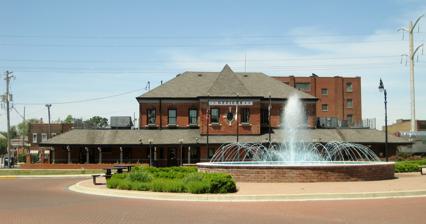
Building: Kankakee station
Country: United States of America
Year built: 1898
Amtrak station in the Illinois city of Kankakee Kankakee, IL General information Location 199 South East Avenue Kankakee, Illinois United States Owned by City of Kankakee Line(s) CN Chicago Subdivision Platforms 1 side platform Tracks 1 Connections River Valley Metro SHOW Bus (dial-a-ride) Other information Status Regular stop ( Illini / Saluki ) Flag stop ( City of New Orleans ) Station code Amtrak : KKI History Opened 1898 ; 127 years ago ( 1898 ) Passengers FY 2023 13,944 (Amtrak) Services Preceding station Amtrak Following station Champaign–Urbana toward New Orleans City of New Orleans Homewood toward Chicago Gilman toward Carbondale Illini and Saluki Former services Preceding station Illinois Central Railroad Following station Otto toward New Orleans Main Line Bradley toward Chicago Illinois Central Railroad Depot U.S. National Register of Historic Places Location Kankakee, Illinois , USA Coordinates 41°7′9.48″N 87°51′56.16″W / 41.1193000°N 87.8656000°W / 41.1193000; -87.8656000 Built 1898 NRHP reference No. 00000409 Added to NRHP April 28, 2000 Kankakee station is an Amtrak intercity train station in Kankakee, Illinois , United States. The station is a regular stop for the Illini and Saluki , and is a flag stop for the City of New Orleans , served only when passengers have tickets to and from the station.  The present station was built by the Illinois Central  Railroad in 1897. History The Illinois Central Railroad Company was founded in 1851. By 1853, newly founded Kankakee was connected Chicago , 56 miles (90 km) away. The first train pulled into the station on July 11, 1853. The rail connection reduced the travel time between the two cities from six days by wagon to three hours by rail. It also provided Kankakee with access to industrial resources in the north–south direction; the city was no longer dependent on the east–west Kankakee River . Kankakee was incorporated two years later. The original station was a small, wood-framed station. However, by the 1890s, it had fallen into disrepair and no longer conformed to city ordinances. The Illinois Central agreed to commission a new train station in 1897, which was completed the next year. The first train arrived at the new station at 7:30 a.m. on January 10, 1898. Frank Lloyd Wright traveled through the station on several occasions while designing two houses in Kankakee, remarking of the new building, "not a style of my choosing but good enough for the community." The city was also served by the New York Central Railroad at another station, with trains such as the James Whitcomb Riley , bound for Cincinnati. Telephones were installed in 1902, replacing the original telegraph wires. These lines were moved underground in 1911. Rail use declined in the 1930s, coinciding with the Great Depression and the increased use of automobiles. Furthermore, the Kankakee Electric Railway Company , which provided interurban service to the station, went out of business in 1933. The station saw a resurgence in the 1940s during World War II , when personnel training at Chanute Field in Rantoul would come to Kankakee on leisure time. The station has remained in continuous use since 1898. Historical services Historically, the station served trains on the Illinois Central's routes going southwest, south and southeast. The last of these, aside from the City of New Orleans, Illini and Saluki was the South Wind. to St. Louis: Green Diamond to New Orleans: City of New Orleans Panama Limited to Florida: Seminole South Wind Disposition today The station  has been on the National Register of Historic Places since the year 2000. By the late 1980s, the depot had fallen into disrepair. The city purchased the building from the Illinois Central in 1990 and finished a full restoration eight years later. The $1 million project was funded with $750,000 in city funds and private donations. Today, the northern end of the station is home of the Kankakee Railroad Museum. In popular culture In Steve Goodman's song " City of New Orleans " (popularized by Arlo Guthrie ) the train departs the Kankakee station. Bus Connections River Valley Metro : – Routes 1, 7, & 8 References